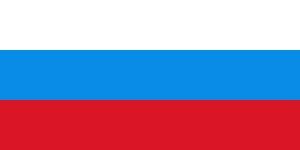
Le drapeau de la Russie est le drapeau national et le pavillon marchand de la Fédération de Russie. Le drapeau actuel russe remonte au règne du tsar Pierre le Grand.
Russie unie est un parti politique russe classé à droite. Russie unie est présidé de novembre 2002 au 7 mai 2008 par Boris Gryzlov, ancien président de la Douma d’État, puis par le président du gouvernement russe, Vladimir Poutine, jusqu'en mai 2012, date à laquelle Dmitri Medvedev lui succède, après avoir été élu lors du XIIIᵉ congrès du parti.
Le jour du drapeau, ou fête du drapeau, est une célébration qui a lieu chaque année en Fédération de Russie.